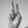
ASL letter: V